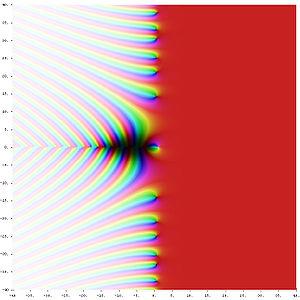
En mathématiques, une fonction permet de définir un résultat pour chaque valeur d’un ensemble appelé domaine. Ce résultat peut être obtenu par une suite de calculs arithmétiques ou par une liste de valeurs, notamment dans le cas de relevé de mesures physiques, ou encore par d’autres procédés comme les résolution d’équation ou les passages à la limite. Le calcul effectif du résultat ou son approximation repose éventuellement sur l’élaboration de fonction informatique.
En mathématiques, la fonction zêta de Riemann est une fonction analytique complexe qui est apparue essentiellement dans la théorie des nombres premiers. La position de ses zéros complexes est liée à la répartition des nombres premiers. Elle est aussi importante comme fonction modèle dans la théorie des séries de Dirichlet et se trouve au carrefour d'un grand nombre d'autres théories. Les questions qu'elle soulève sont loin d'être résolues et elle sert aussi de motivation et de fil conducteur à de nouvelles études, à l'instar du rôle joué par le grand théorème de Fermat.
Traditionnellement, la théorie des nombres est une branche des mathématiques qui s'occupe des propriétés des nombres entiers. Plus généralement, le champ d'étude de cette théorie concerne une large classe de problèmes qui proviennent naturellement de l'étude des entiers. La théorie des nombres occupe une place particulière en mathématiques, à la fois par ses connexions avec de nombreux autres domaines, et par la fascination qu'exercent ses théorèmes et ses problèmes ouverts, dont les énoncés sont souvent faciles à comprendre, même pour les non-mathématiciens. C'est ce qu'exprime la citation suivante, de Jürgen Neukirch :
En mathématiques, la théorie analytique des nombres est une branche de la théorie des nombres qui utilise des méthodes d'analyse mathématique pour résoudre des problèmes concernant les nombres entiers. On considère souvent qu'elle a commencé en 1837, avec l'introduction par Peter Gustav Lejeune Dirichlet de ses fonctions L pour donner la première preuve de son théorème de la progression arithmétique. Elle est connue pour ses résultats sur les nombres premiers et la théorie additive des nombres.
Les problèmes du prix du millénaire sont un ensemble de sept défis mathématiques réputés insurmontables, posés par l'Institut de mathématiques Clay en 2000.